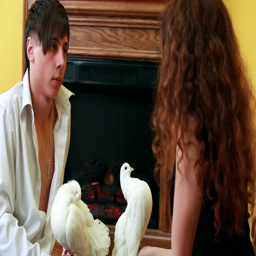
beautiful girl in evening dress sitting on the floor and on her hand dove then a man to sit next to her .